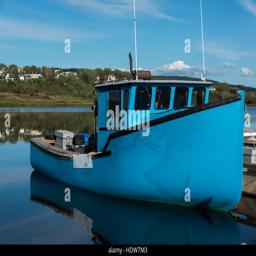
blue boat moored against a dock